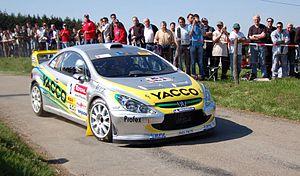
Nicolas Vouilloz au rallye Lyon-Charbonnière en 2006
Le championnat de France des rallyes est une compétition de rallye automobile organisée par la Fédération française du sport automobile. Deux Championnats de France distincts se côtoient, un sur asphalte en huit manches et un sur terre en six manches.
Il vit le sacre de Nicolas Vouilloz sur une Peugeot 307 WRC devant Cédric Robert sur Renault Clio S1600. Malgré une voiture moins puissante, le pilote Renault parvint à jouer le titre jusqu'au bout grâce à sa régularité et son invincibilité en classe A6.
Nicolas Vouilloz, né le 8 février 1976 à Nice, est un coureur cycliste français multiple champion du monde de VTT de descente. Il a aussi pratiqué le rallye automobile.
Le Rallye Lyon-Charbonnières, dit « Le Charbo », est un rallye automobile actuellement basé autour de Lyon, instauré par l’Automobile Club du Rhône, le Moto-Club du Rhône, et la Société des Eaux Minérales de Charbonnières.